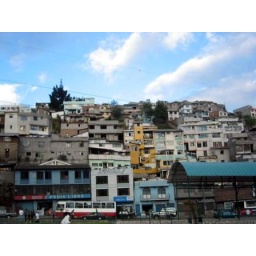
houses by bus station in quito